Camarão Indians' letters

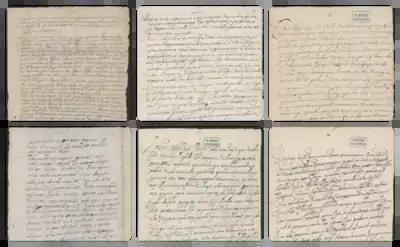
The six Camarão Indians' letters

Camarão Indians' letters, also known as Tupi letters from Camarão Indians, are a series of six letters exchanged between Potiguara Indians during 1645, in the first half of the 17th century, in the context of the Dutch invasions of Brazil. They are the only known texts written by Brazilian Indians until the Independence of Brazil. The Camarão Indians' letters are also the only record of Old Tupi writing in Colonial Brazil. Today, the correspondence is stored in the archives of the Royal Library of the Netherlands, and has been preserved there for almost 400 years.